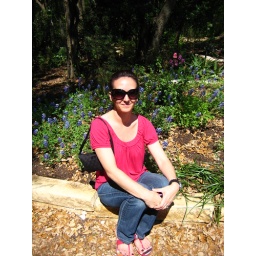
my sister sitting near some blue bonnets